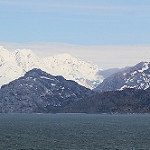
Scene: Outdoor